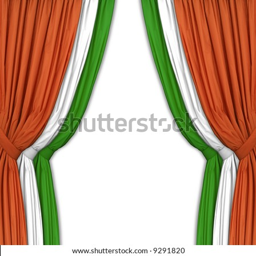
set of curtains in the flag colors .